Bill Walsh College Football '95

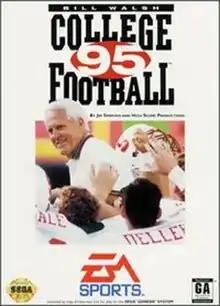
Cover art

Bill Walsh College Football '95 is a video game of the sports genre released in 1994 by EA Sports, and a follow-up to "Bill Walsh College Football".